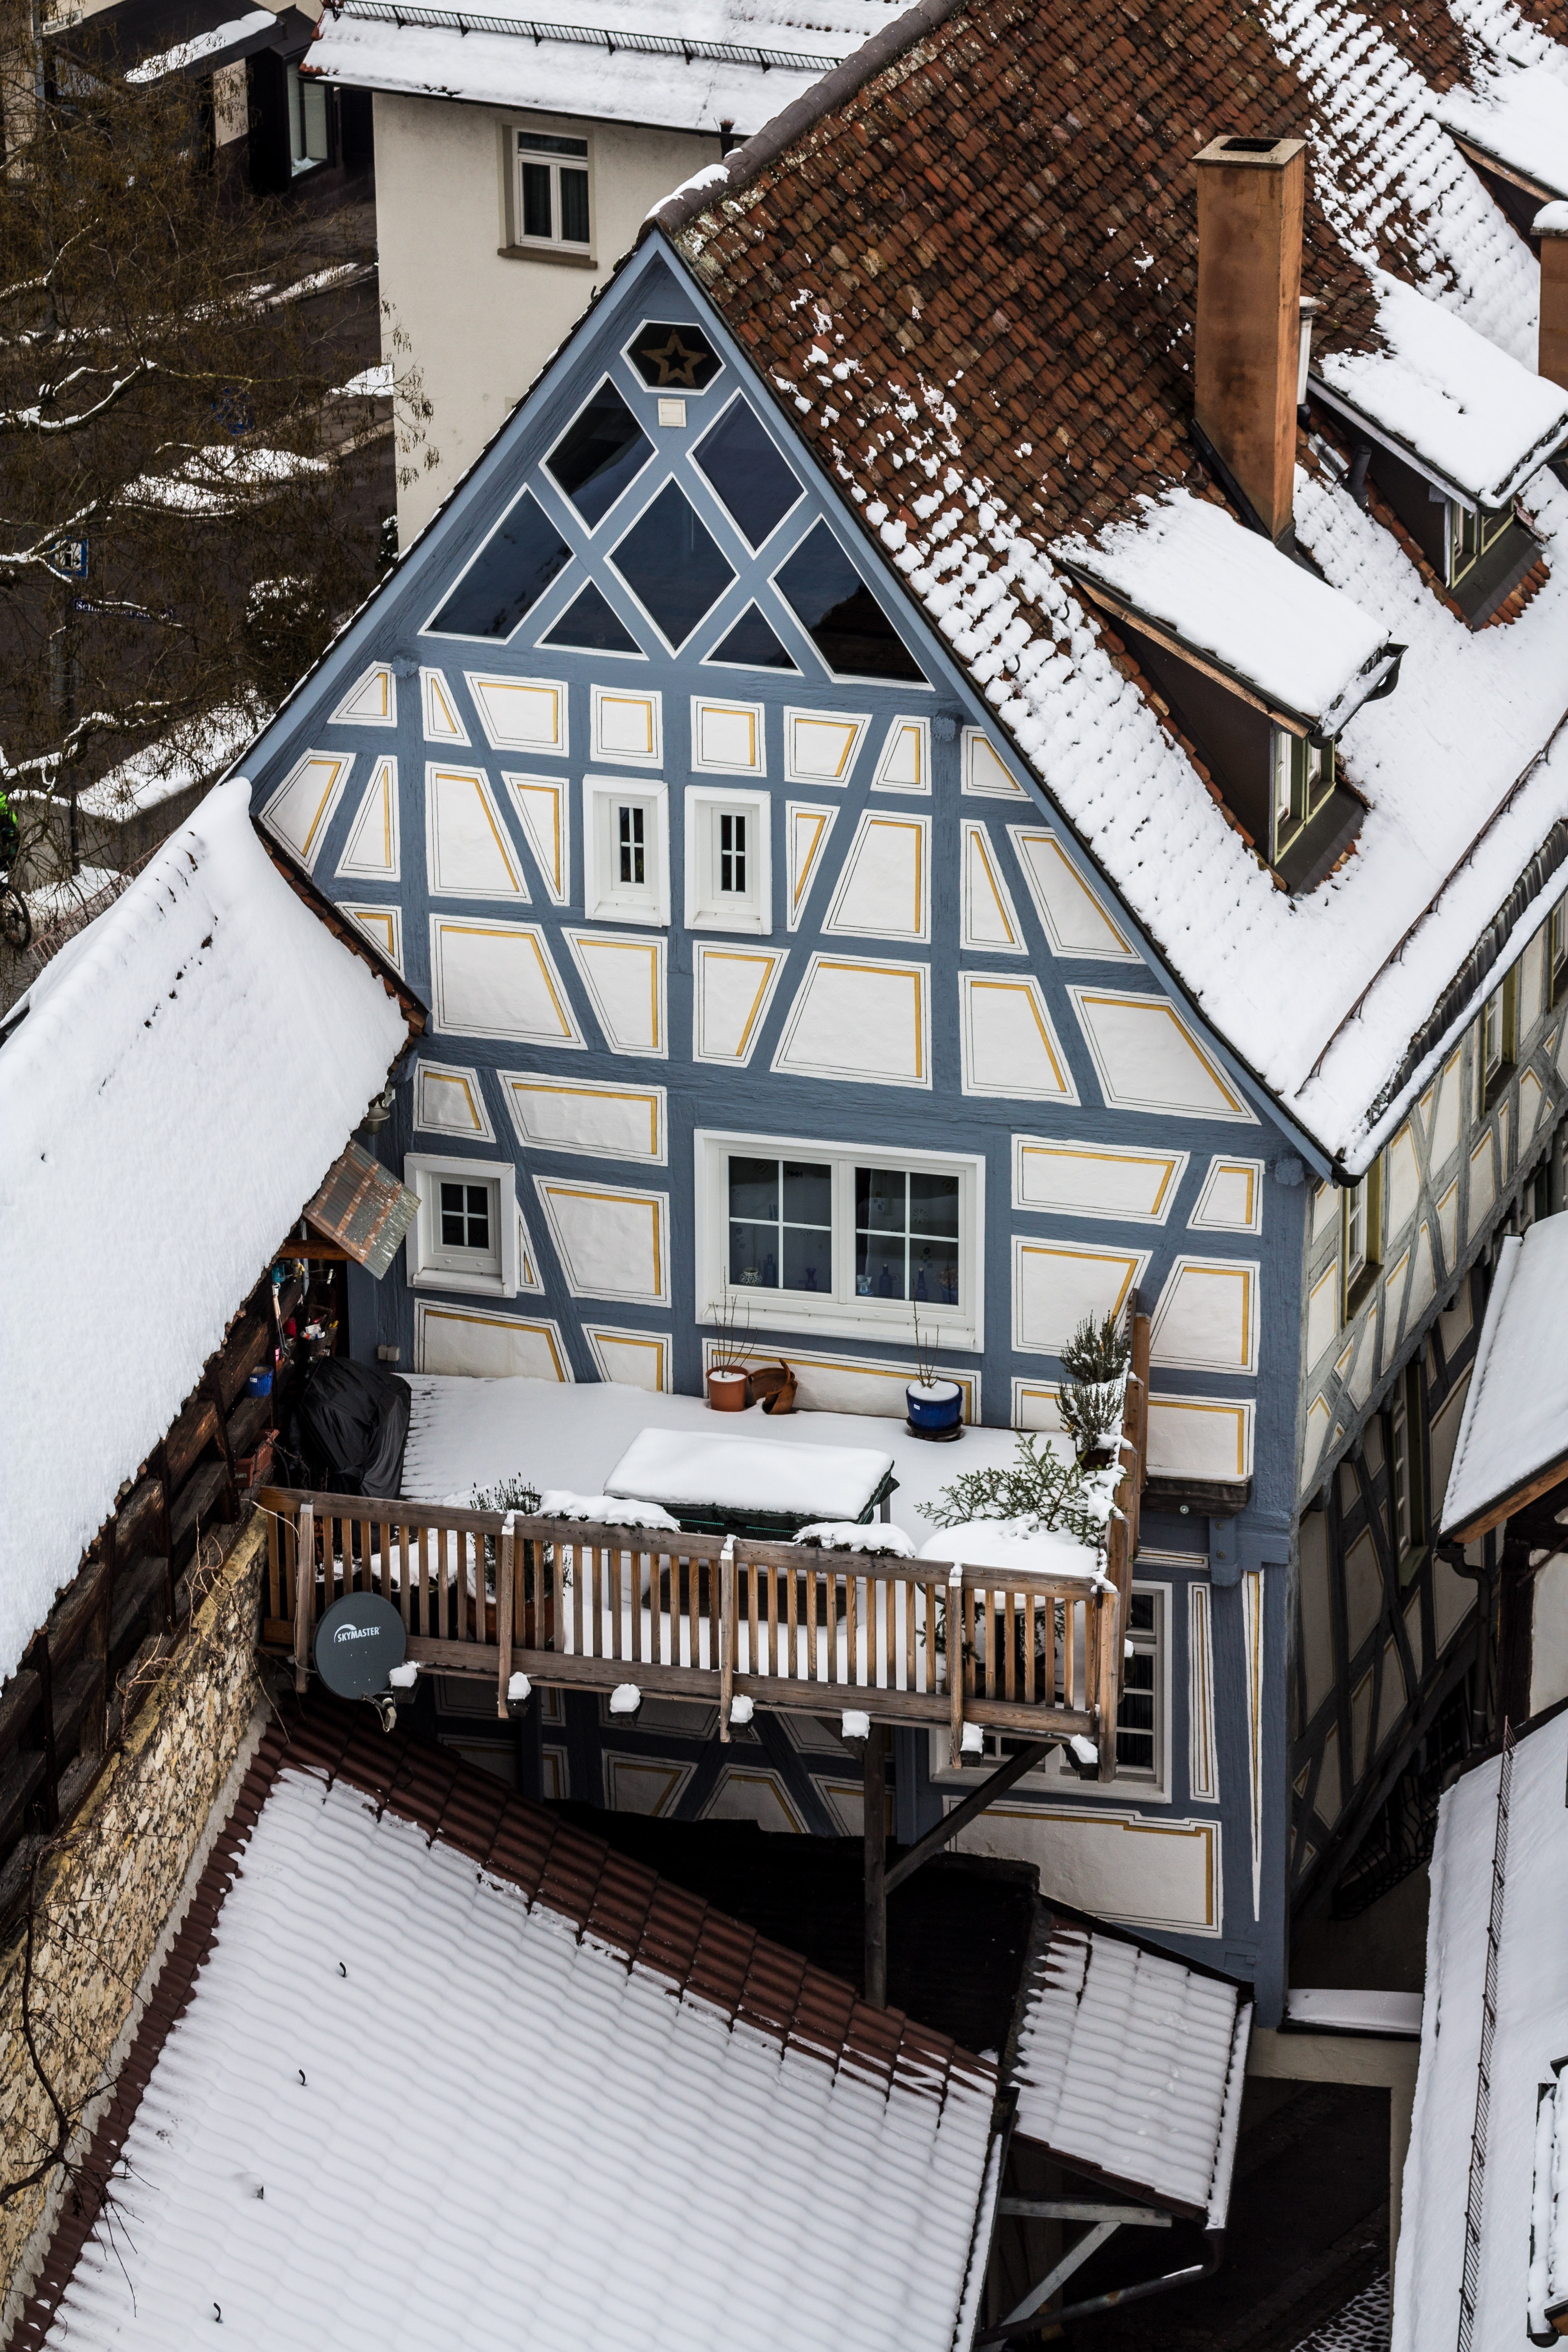
snow, winter, architecture, wood, house, roof, building, old, home, cottage, facade, aerial view, old town, design, fachwerkhaus, truss, waiblingen